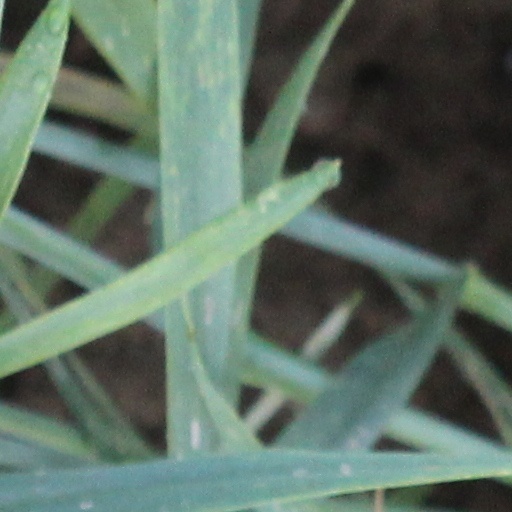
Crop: wheat